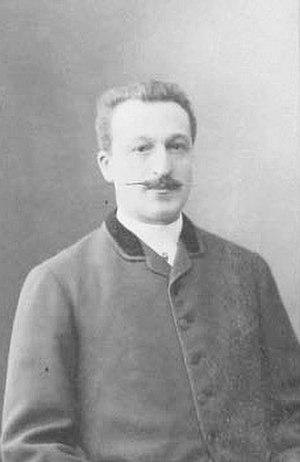
Lescar est une commune française située dans le département des Pyrénées-Atlantiques en région Nouvelle-Aquitaine. Elle s'étend sur les contreforts de la chaîne des Pyrénées, principalement au sein de la vallée du gave de Pau. La ville médiévale se développe sur un promontoire rocheux, surplombant le gave au sud, et se trouve délimitée par le ruisseau du Lescourre au nord puis par la plaine du Pont-Long. Lescar est l'héritière de la cité gallo-romaine de Beneharnum, première capitale du peuple des Venarni qui donne son nom à l'ancien État souverain du Béarn. Des traces de cette occupation antique sont retrouvées lors de fouilles menées, notamment dans le quartier du Bialé, mais aussi avec la découverte des restes de la villa Sent-Miquèu. La cité est en partie détruite durant le IXᵉ siècle lors des raids vikings.
Paul-Eugène-Augustin, baron d'Ariste, né le 13 octobre 1845 à Pau et mort le 19 juin 1924 au château du Bilaà à Lescar, est un homme politique français.